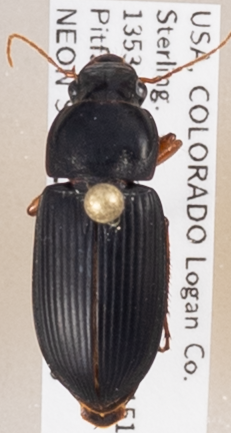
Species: Harpalus pensylvanicus
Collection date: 2018-09-06
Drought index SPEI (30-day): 1.106
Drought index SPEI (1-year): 0.71
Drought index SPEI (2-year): -0.018